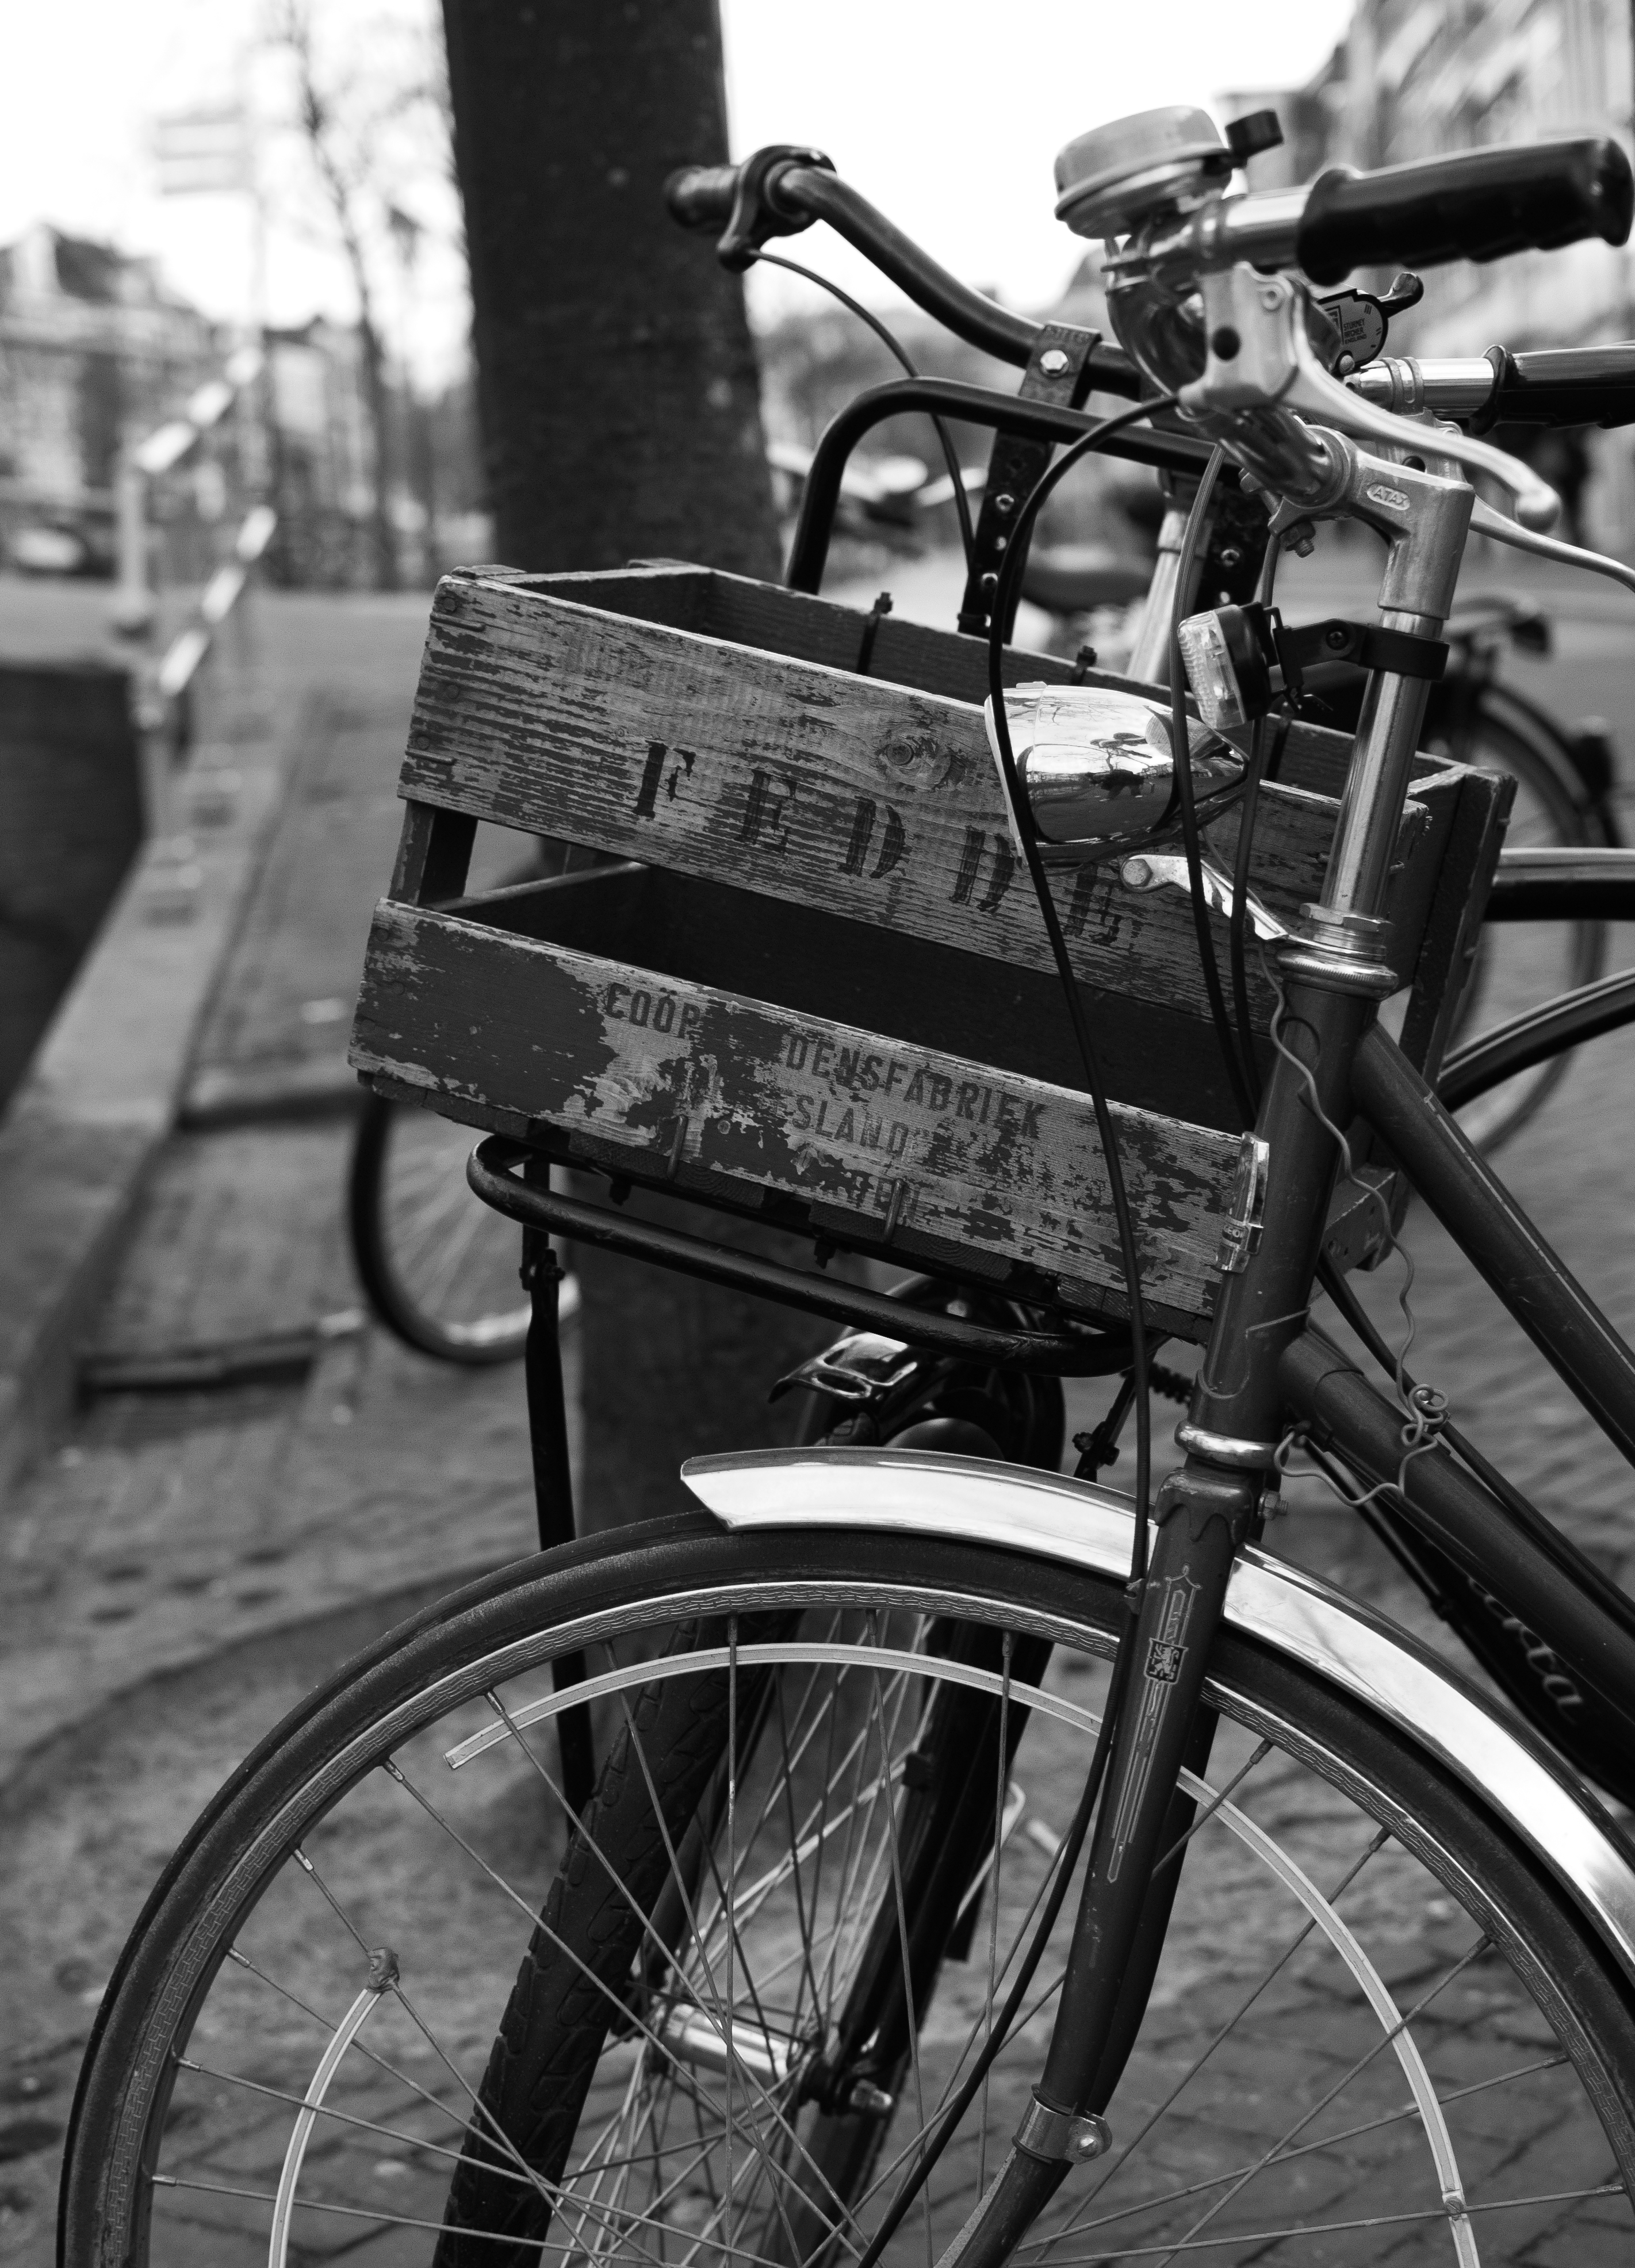
black and white, street, wheel, bicycle, city, vehicle, black, monochrome, sports equipment, mountain bike, bw, blackandwhite, cycling, bicylce, land vehicle, monochrome photography, cyclo cross bicycle, road bicycle